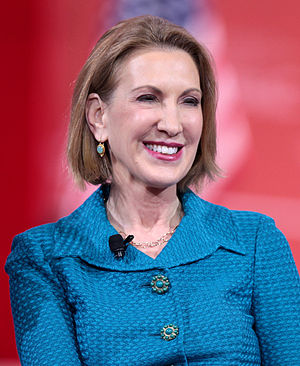
Carly Fiorina
Fiorina i 2015.
Carly Fiorina er en amerikansk forretningskvinde med politiske ambitioner. Hun var 1999-2005 administrerende direktør for Hewlett-Packard og stillede - uden at blive valgt - op som republikansk kandidat til senatet i 2010. Hun overvejede at stille op til præsidentvalget i 2016, hvilket hun bekræftede den 4. maj 2015.